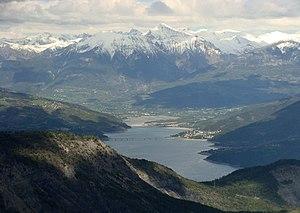
Le massif du Parpaillon vu du sommet du Mont Colombis, par-delà la retenue de Serre-Ponçon.
Le mont Colombis est une montagne du département français des Hautes-Alpes, à une quinzaine de kilomètres au sud-est de Gap. Le mont Colombis est isolé, nettement séparé du massif des Écrins au nord par la dépression de Chorges - la Bâtie-Neuve, et du massif des Monges au sud par le défilé de la Durance.